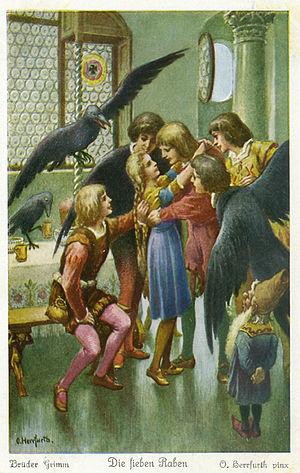
La classification Aarne-Thompson, relevant de la folkloristique, est une classification internationale permettant l'indexation des contes populaires par contes-types. Commencée par le Finlandais Antti Aarne, elle a été complétée à deux reprises par l'Américain Stith Thompson, puis en 2004 par Hans-Jörg Uther, spécialiste allemand de littérature, en particulier dans le domaine des contes. Devenue la classification Aarne-Thompson-Uther, elle est désormais identifiée par l'acronyme ATU.
Les Sept Corbeaux est un conte populaire faisant partie des Contes de l'enfance et du Foyer recueillis par les frères Grimm ; vingt-cinquième conte du recueil, il est désigné par le numéro KHM 25. Dans la première édition de 1812 des six éditions que compteront les KHM, cette histoire porte le titre Les Trois Corbeaux.